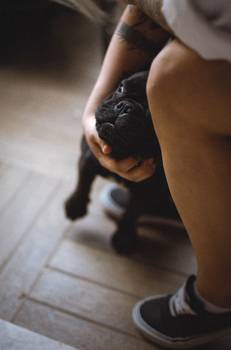
Label: No Watermark